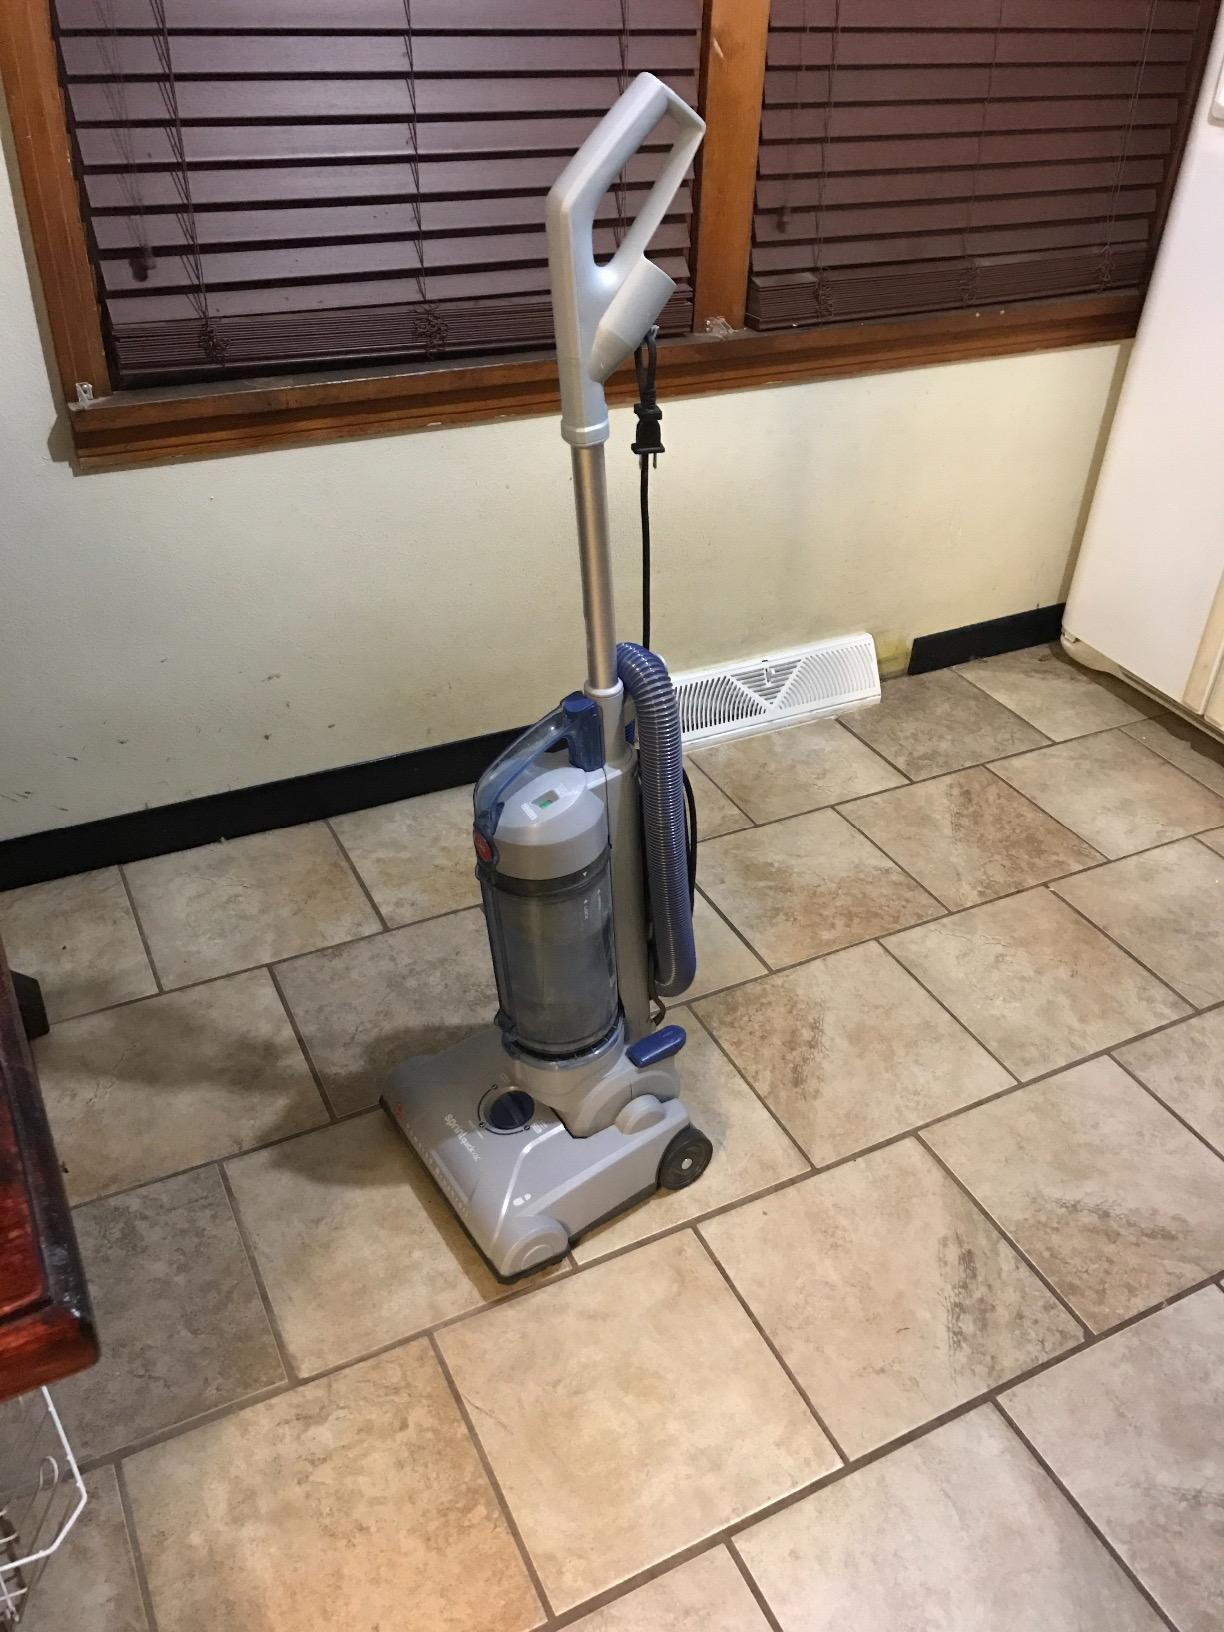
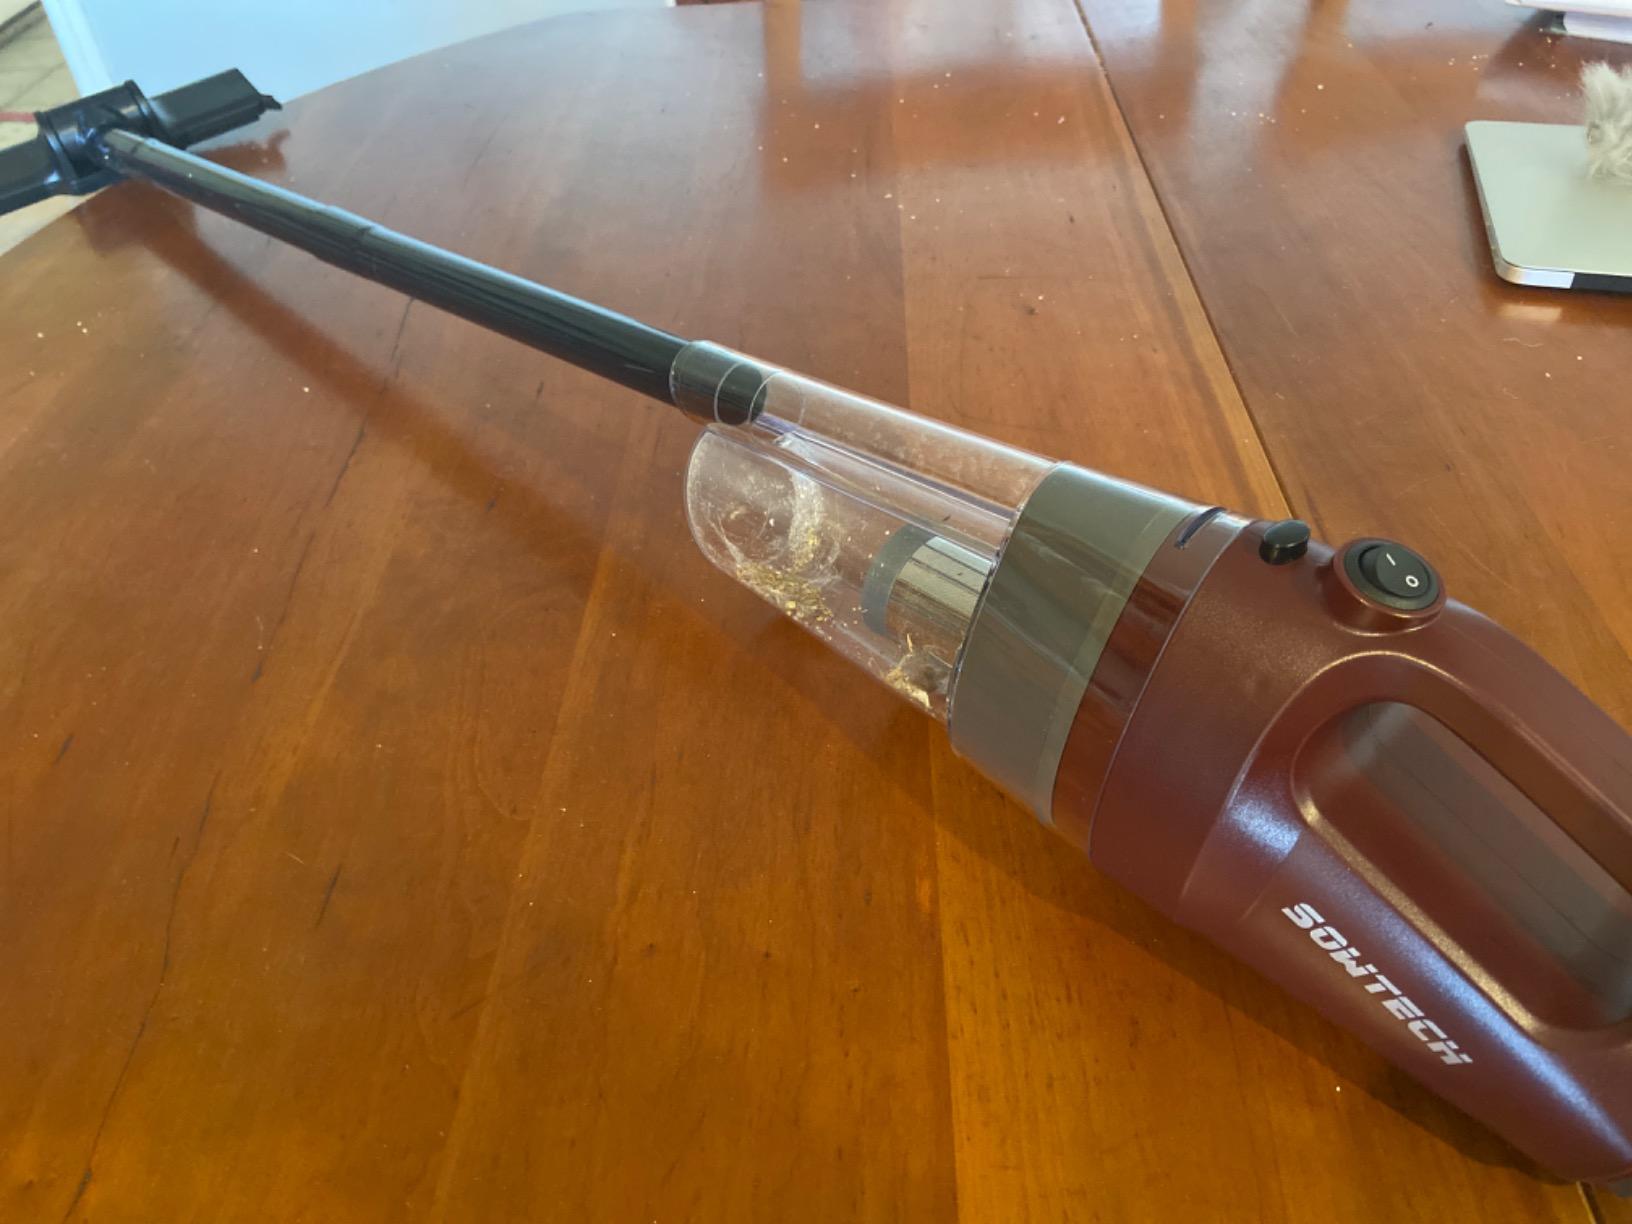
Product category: items_vacuum
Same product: no